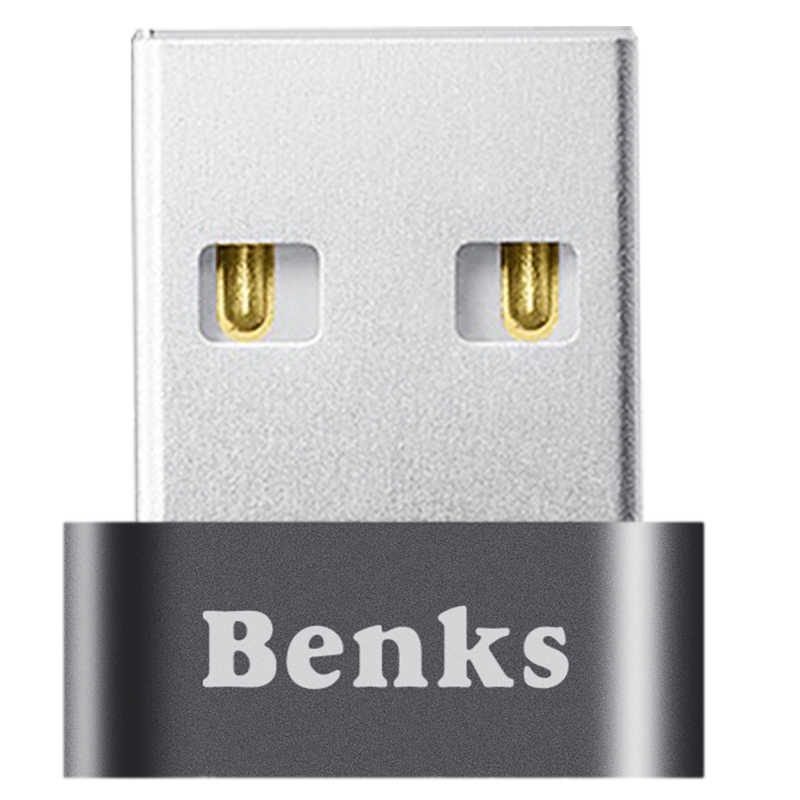
Benks U33 Usb 2.0 To Type-C Adaptör
Brand: Benks
​ 2.0 Type-C Usb dönüştürücü Cihazınızın type-c girişini usb portuna dönüştürür Mat yüzey işleme ile alüminyum alaşımlı dış tasarım Küçük ve taşınabilir,tak ve çalıştır
Category: Electronics > Electronics Accessories > Adapters > USB Adapters